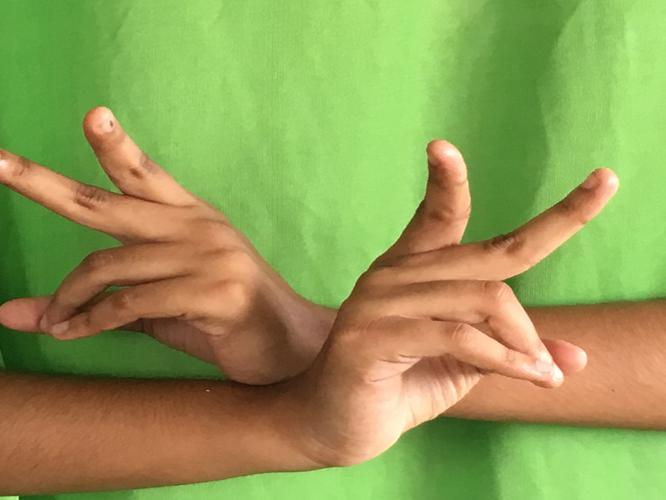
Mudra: Kartariswastika
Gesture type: double_hand